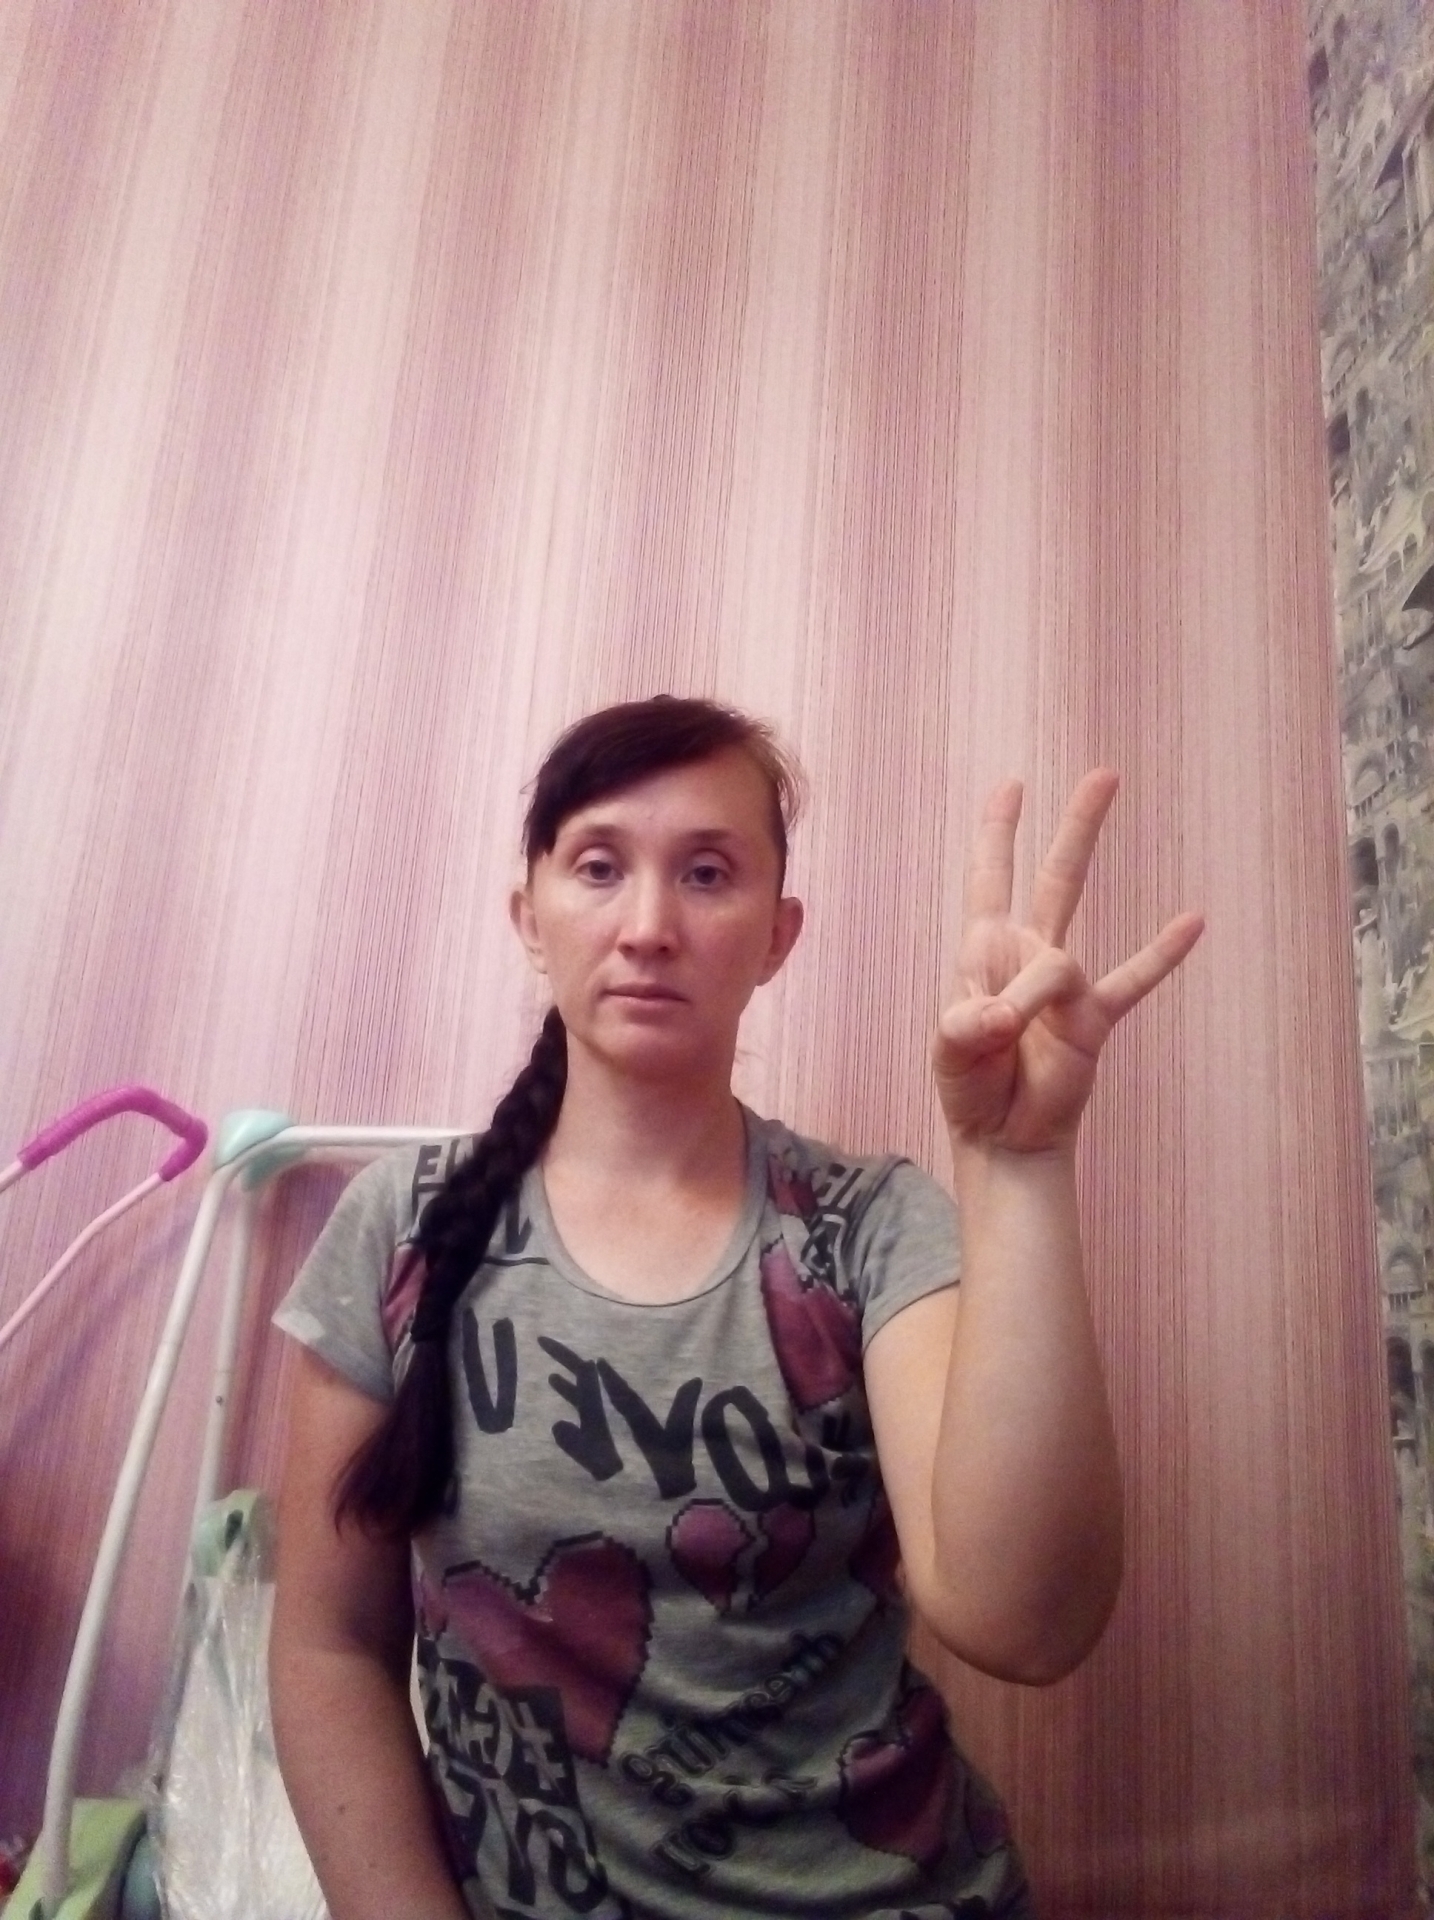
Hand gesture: three3